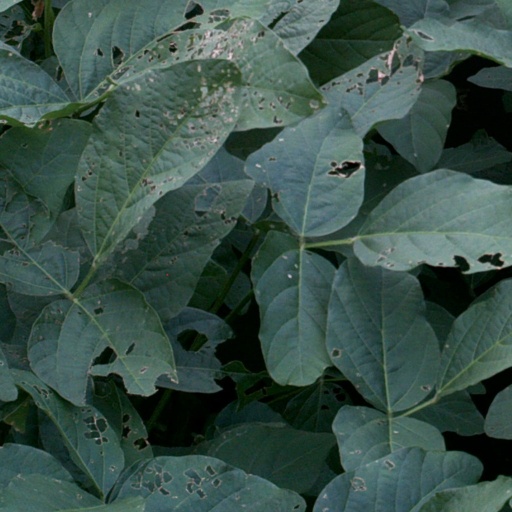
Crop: soybean